Titanic navigation bridge

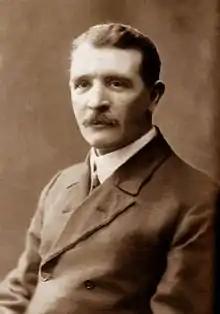
First Officer William McMaster Murdoch.

The Marconi wireless room, whose wireless operators were Jack Phillips (chief operator) and Harold Bride (assistant operator), was located about 12 m from the forward end of the boat deck, behind the first funnel. It communicated with the bridge via a passageway to port of the officers' quarters. It consisted of three rooms.